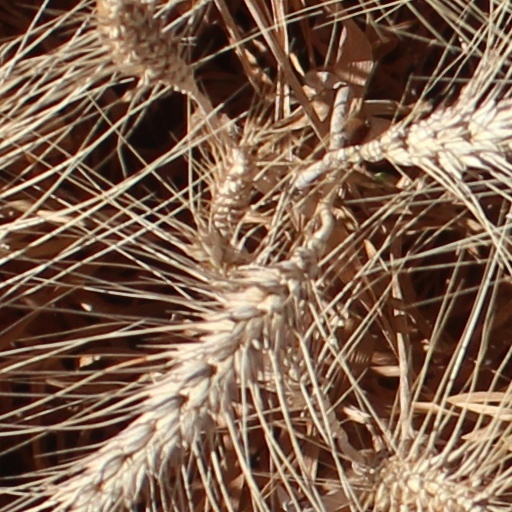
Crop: wheat